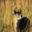
Label: deer